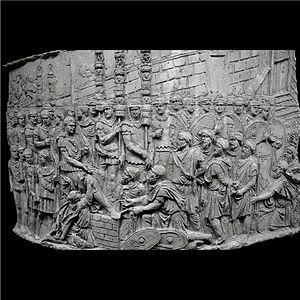
Moulage de la frise de la colonne Trajane, exposé au Museo della Civiltà Romana, Rome.
Les guerres daciques de Trajan sont deux campagnes militaires de l'empereur romain Trajan contre le royaume dace de Décébale en 101-102 et 105-106. Elles aboutissent, en l'an 106, à l'annexion du royaume dace et à la création d'une nouvelle province, la Dacie romaine.
Les reliefs de la colonne Trajane forment un bas-relief qui s'enroule en hélice autour du fût de la colonne Trajane, de la base au sommet. Ils racontent, du point de vue des Romains, le déroulement des guerres que Trajan a menées en Dacie.